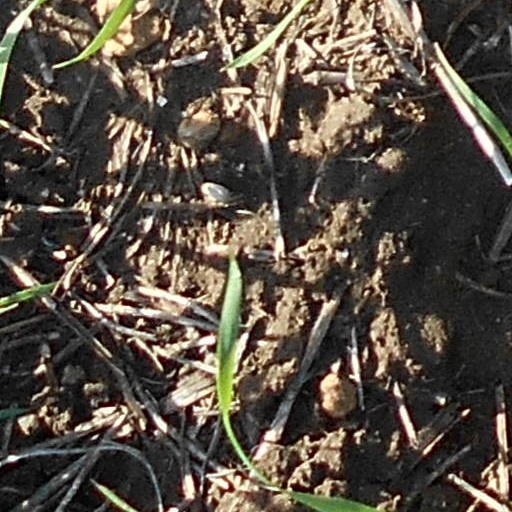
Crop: wheat